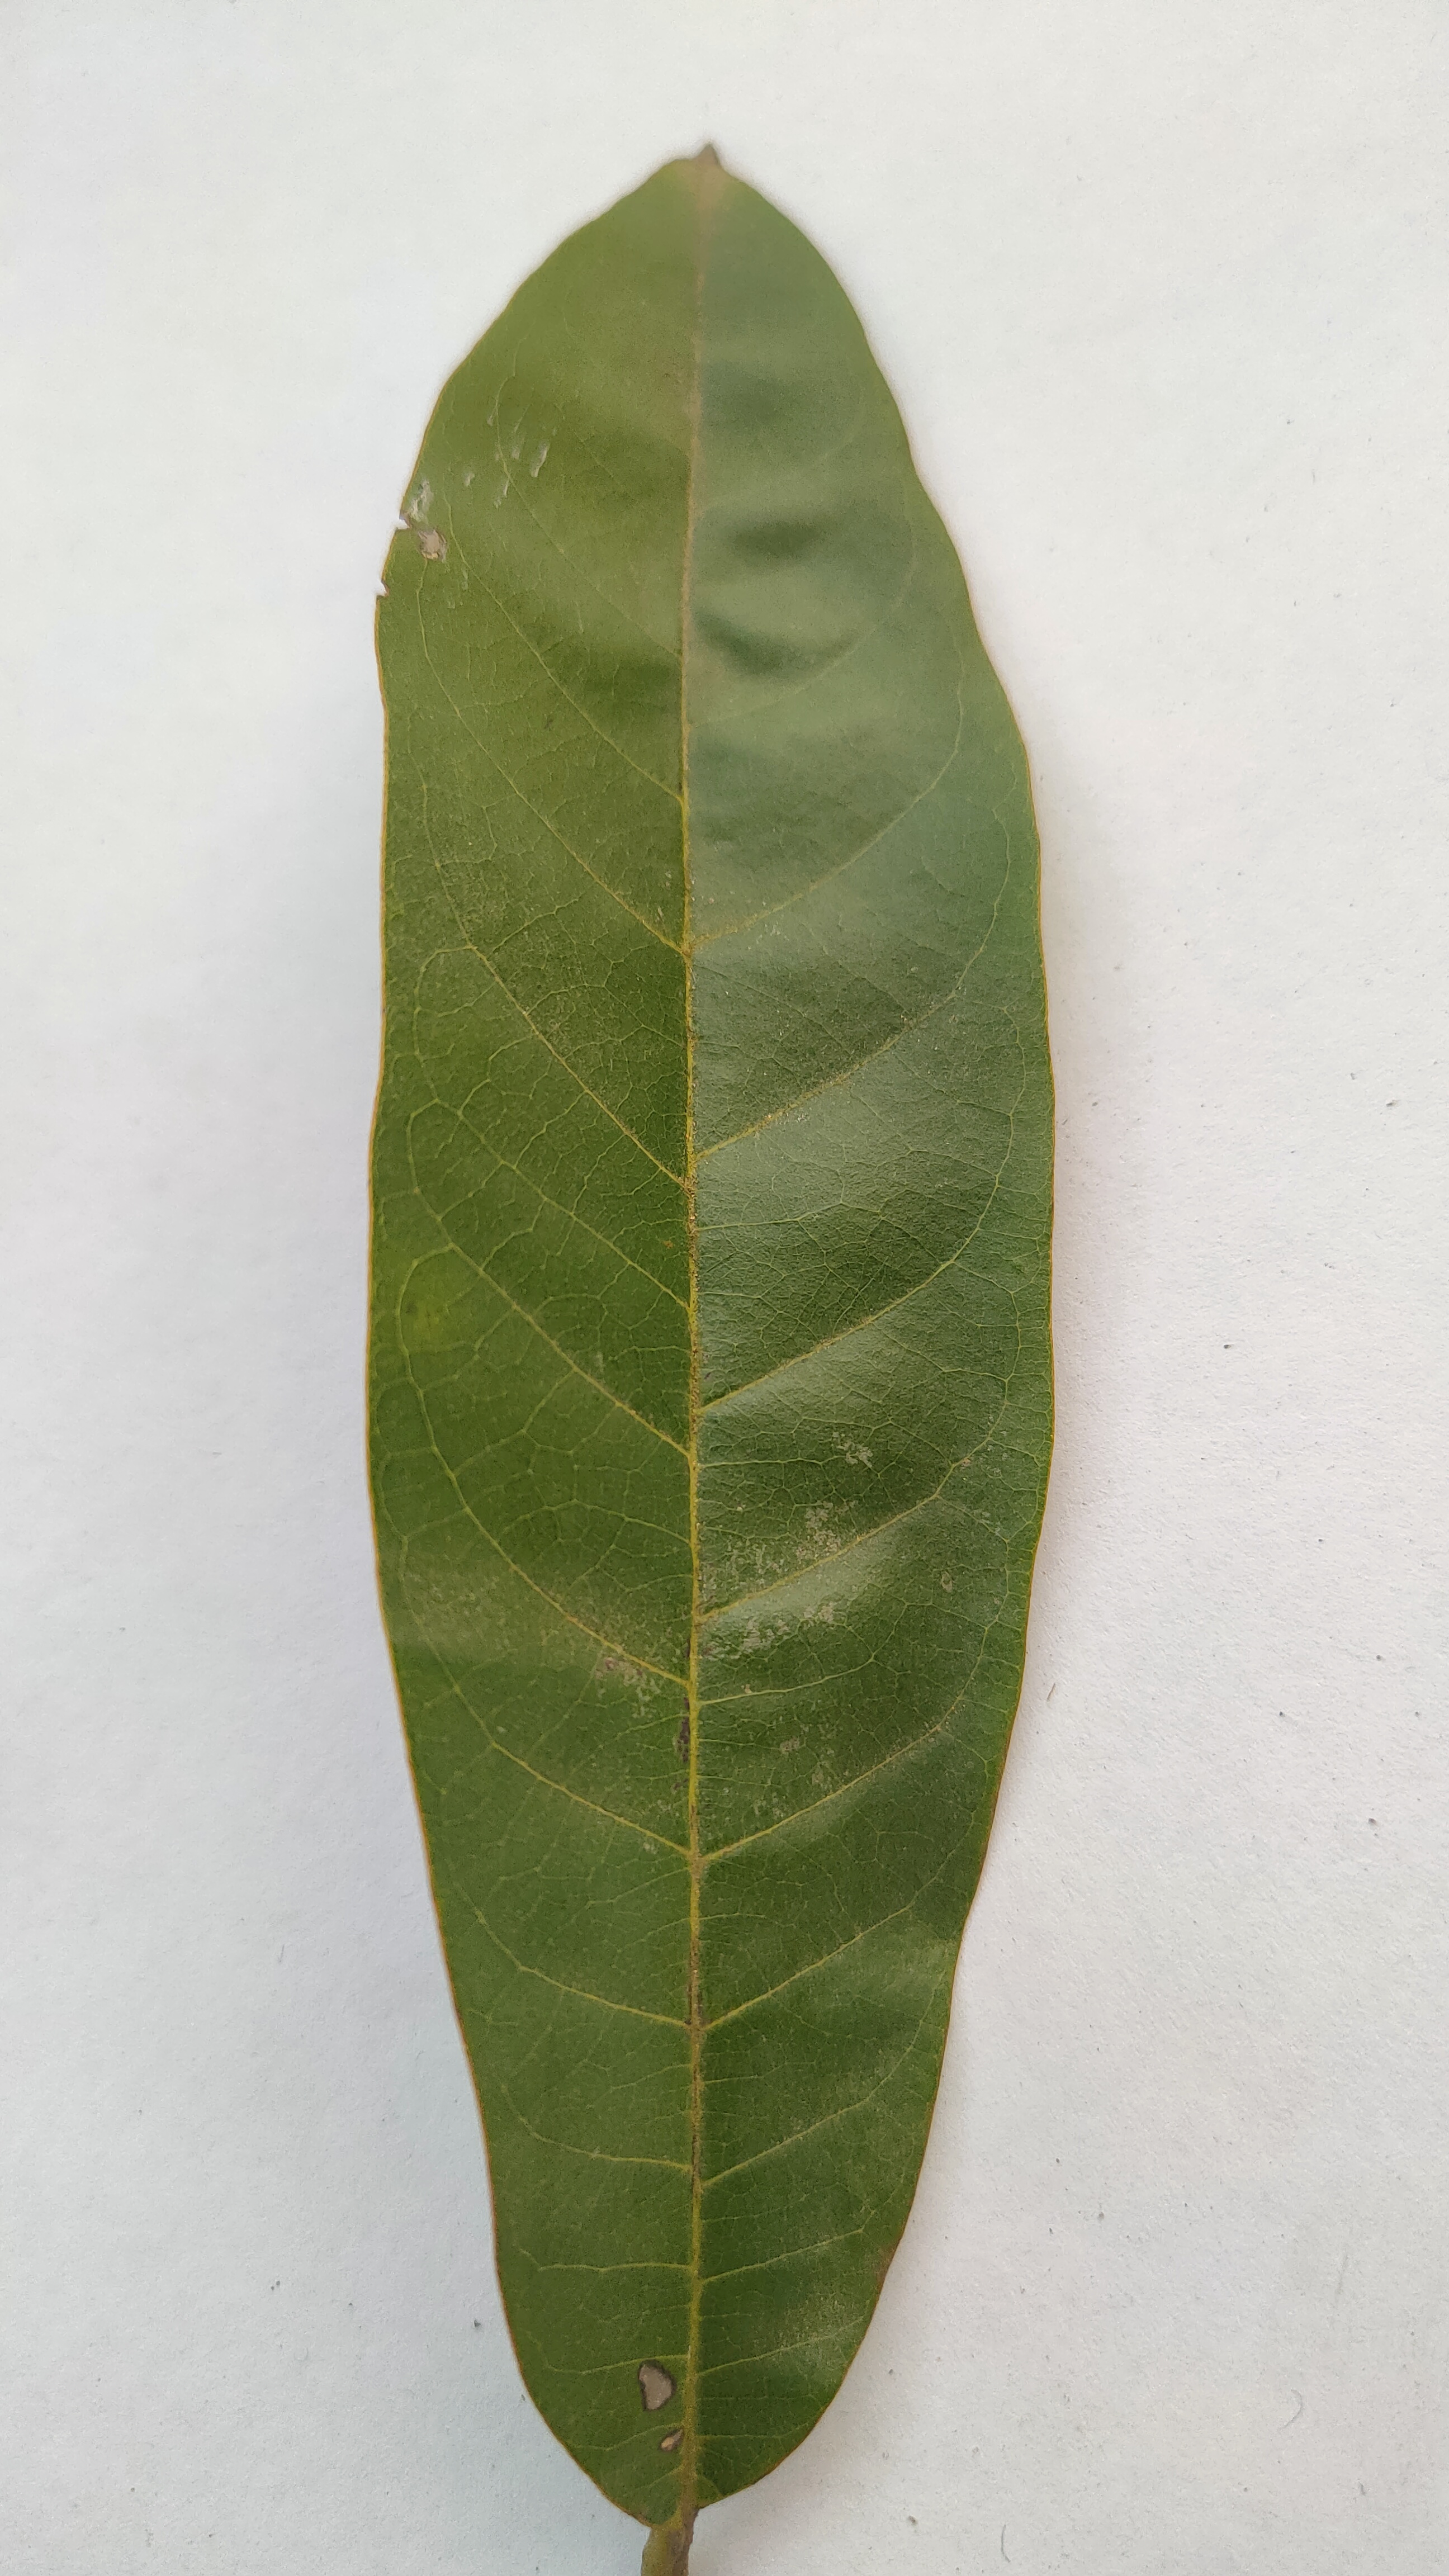
Leaf variety: Custard Apple